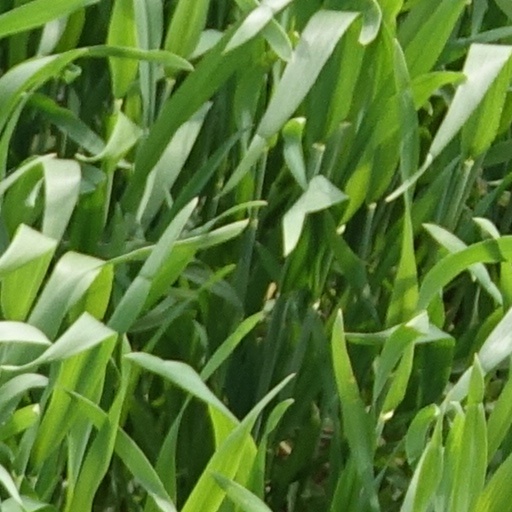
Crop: wheat